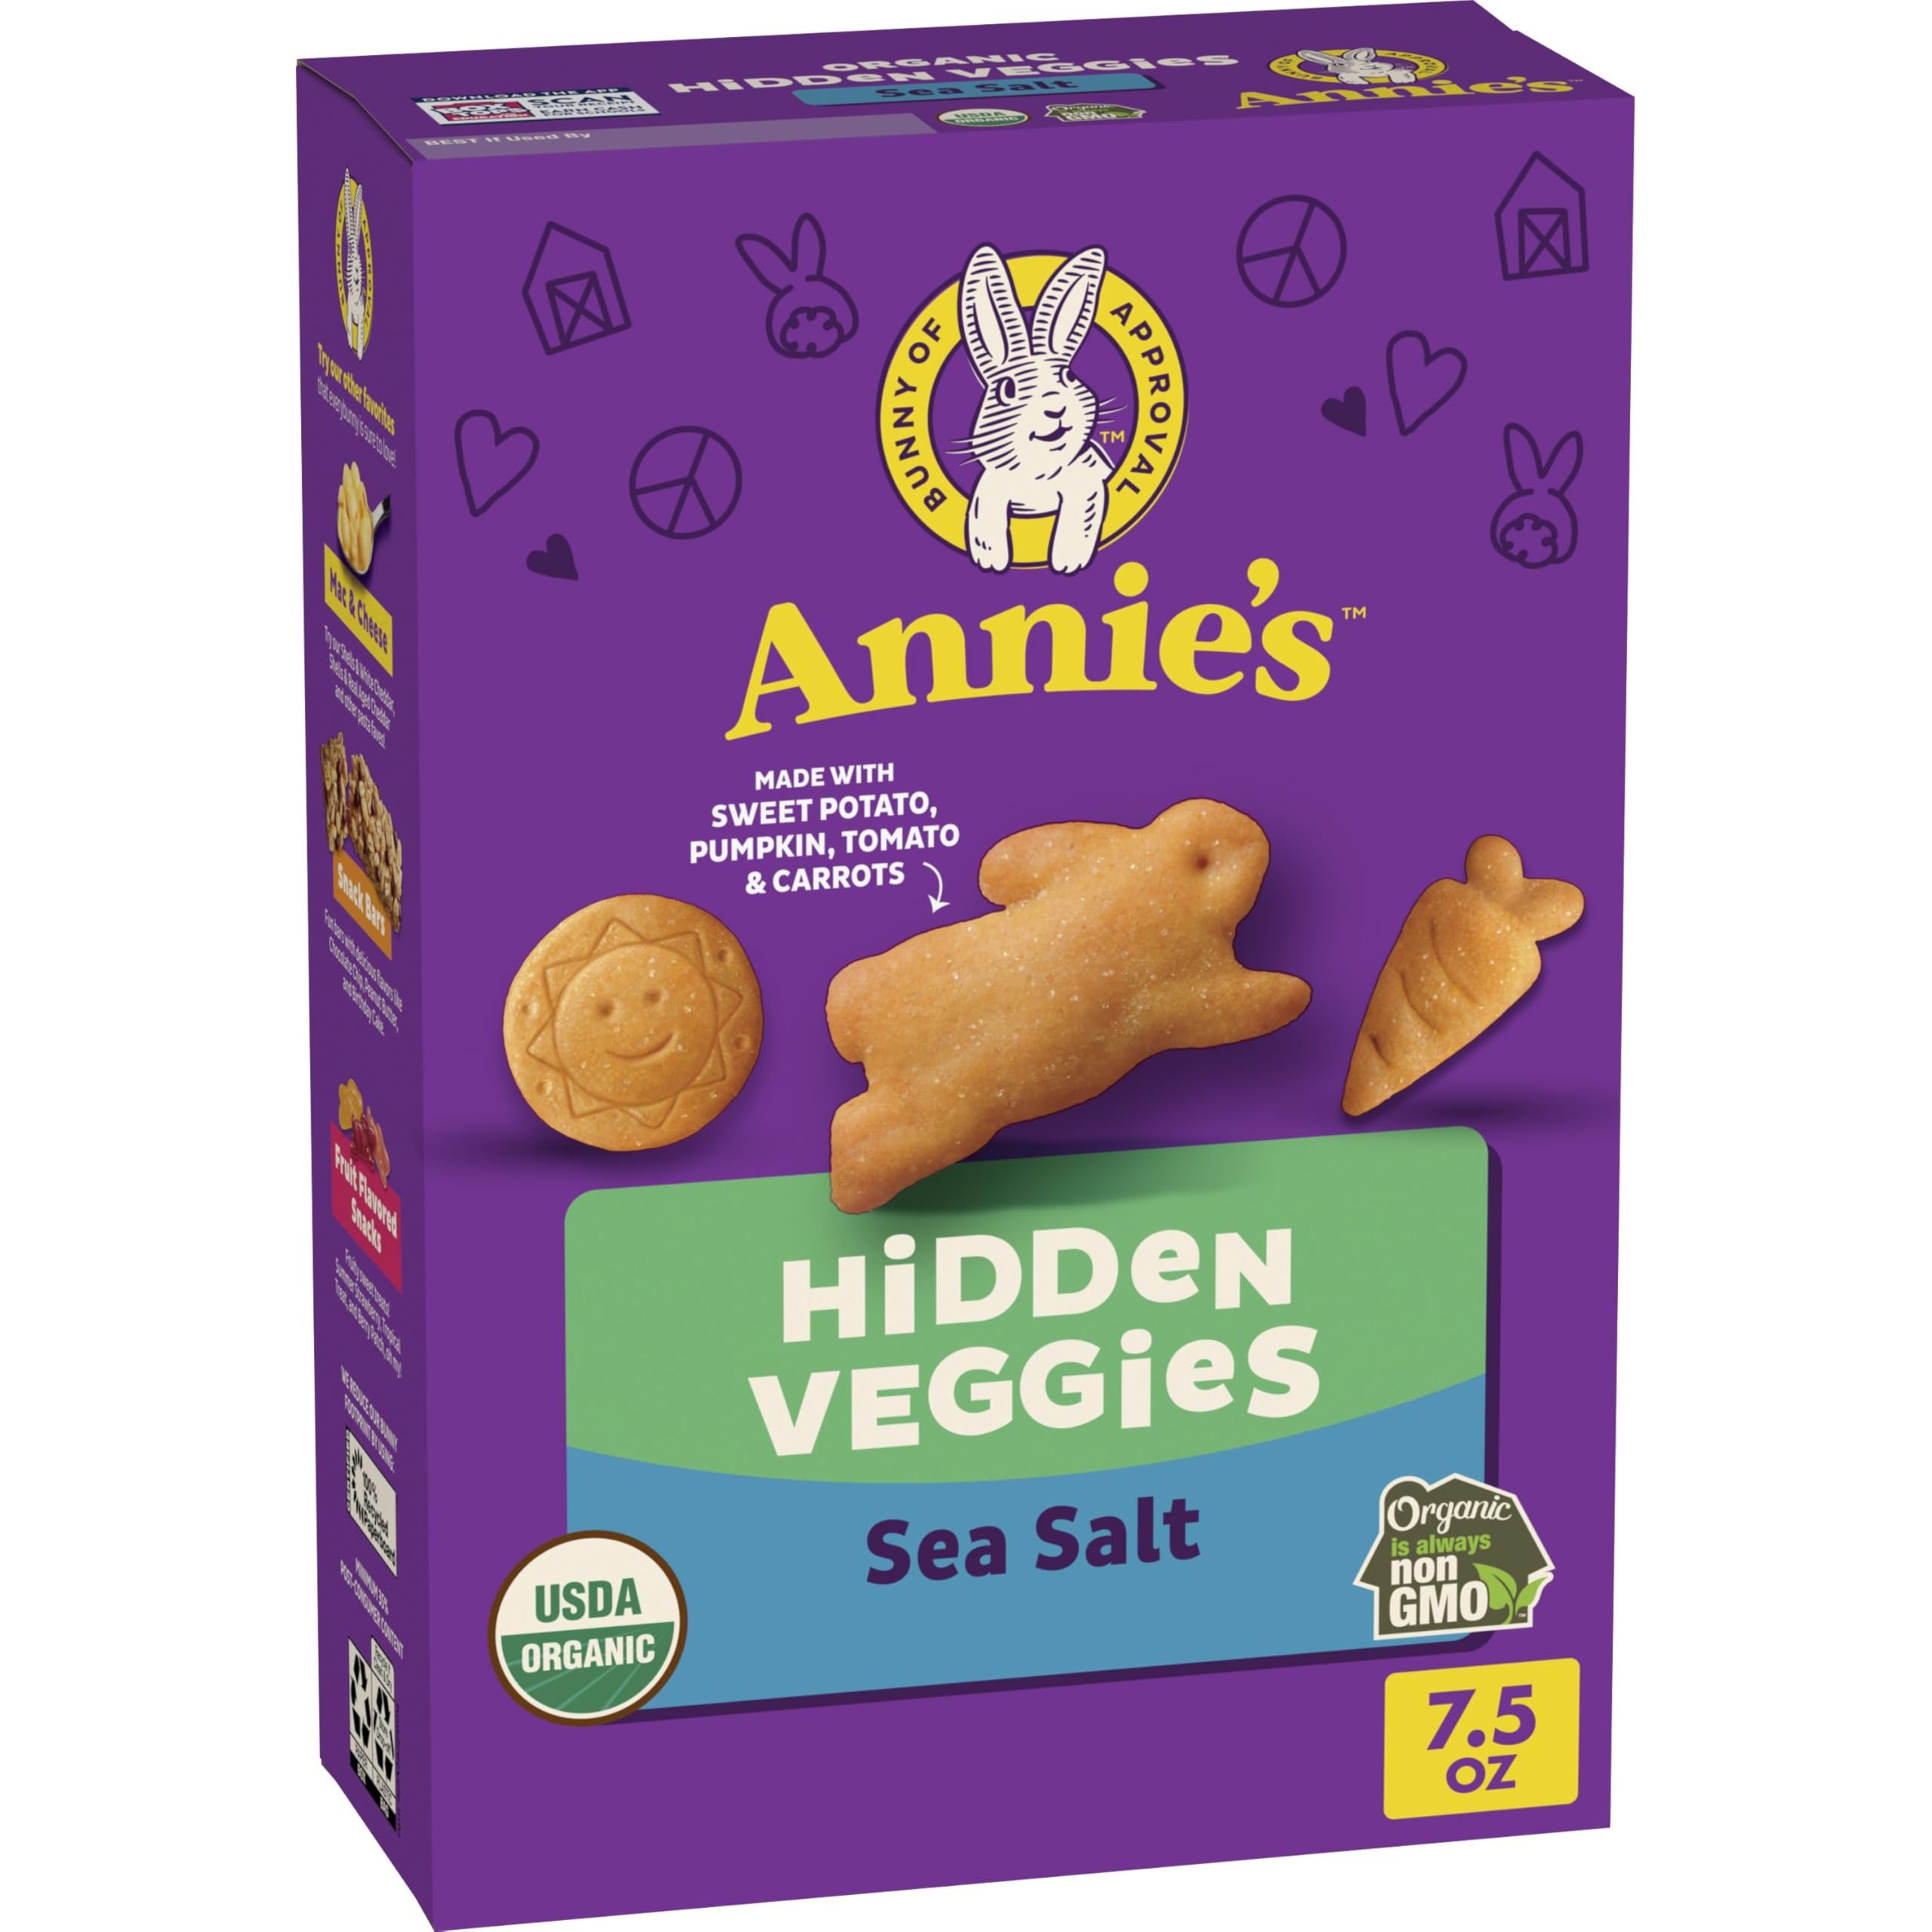
Item Name: Annie's Organic, Hidden Veggie, Sea Salty Crackers 7.5 oz
Bullet Point 1: Hidden Veggie Benefit in Taste-Forward, Kid-Pleasing Flavors
Bullet Point 2: Made With Sweet Potato, Pumpkin, Tomato, & Carrots
Bullet Point 3: No Artificial Flavors or Synthetic Colors
Bullet Point 4: We work with trusted suppliers to source only non-GMO ingredients
Bullet Point 5: CONTAINS: 7.5 oz
Value: 7.5
Unit: Ounce

Price: 22.93